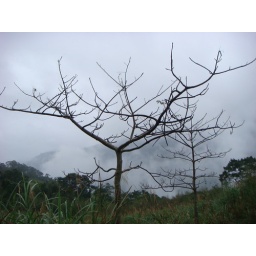
bare tree in winter